Weston Otmoor

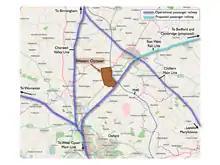
location of the proposed settlement showing railway lines

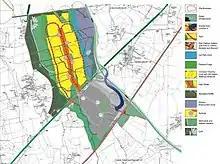
Shortlist Proposal

Detailed plans for the half of the site southeast of the A34 await further ecological study. This area includes the Woodsides Meadow Nature Reserve (Wendlebury Meads) and ancient woodland.